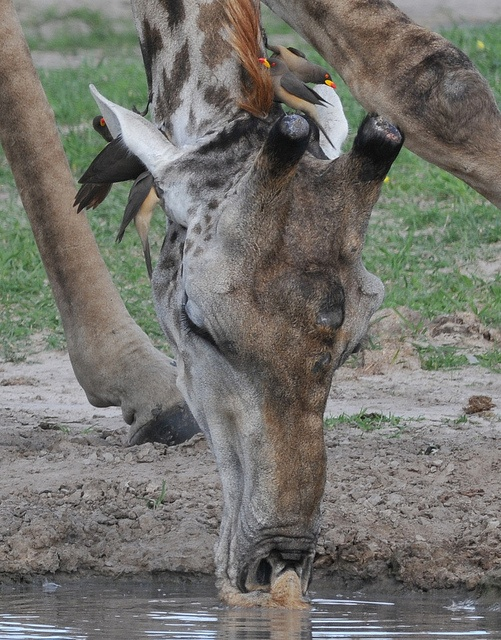
A giraffe puts its nose into a pool of water.
a close up of a giraffe bending down drinking water
A giraffe sticking its face into a watering hole.
tHERE IS A GIRAFFE THAT IS DRINKING WATER
A very cute giraffe bending down to drink some water.